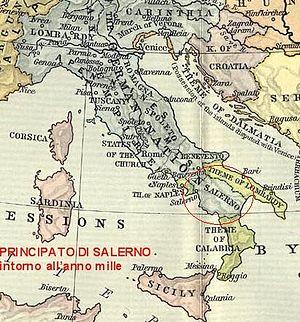
La principauté de Salerne était une principauté indépendante de l'Italie du Sud de 851 à 1076. Elle est issue de la sécession depuis le duché de Bénévent en 839, c'est-à-dire de la partie méridionale du Royaume lombard appelée Lombardie mineure.